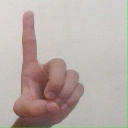
अक्षर: ड